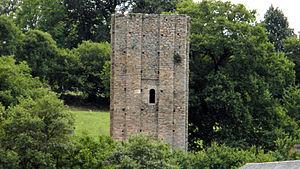
Tour d'Échizadour
Saint-Méard est une commune française située dans le département de la Haute-Vienne en région Nouvelle-Aquitaine.